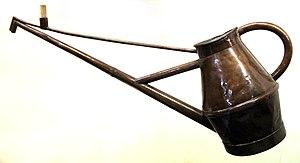
Ouillette à vin en cuivre - Beaune
L’ouillette, aussi dénommée ouillotte ou ouilloir, est un outil similaire à un arrosoir. Elle est utilisée pour ouiller les fûts, c'est-à-dire compléter leur niveau, jusqu'à la bonde.
L'ouillage est une action périodique visant à toujours maintenir le niveau maximal des fûts et des cuves de vin dans une cave. Il compense les pertes, ou « consume », dues à l'absorption ou l'évaporation. L'ouillage des fûts peut être réalisé avec un outil spécifique, l'ouillette.